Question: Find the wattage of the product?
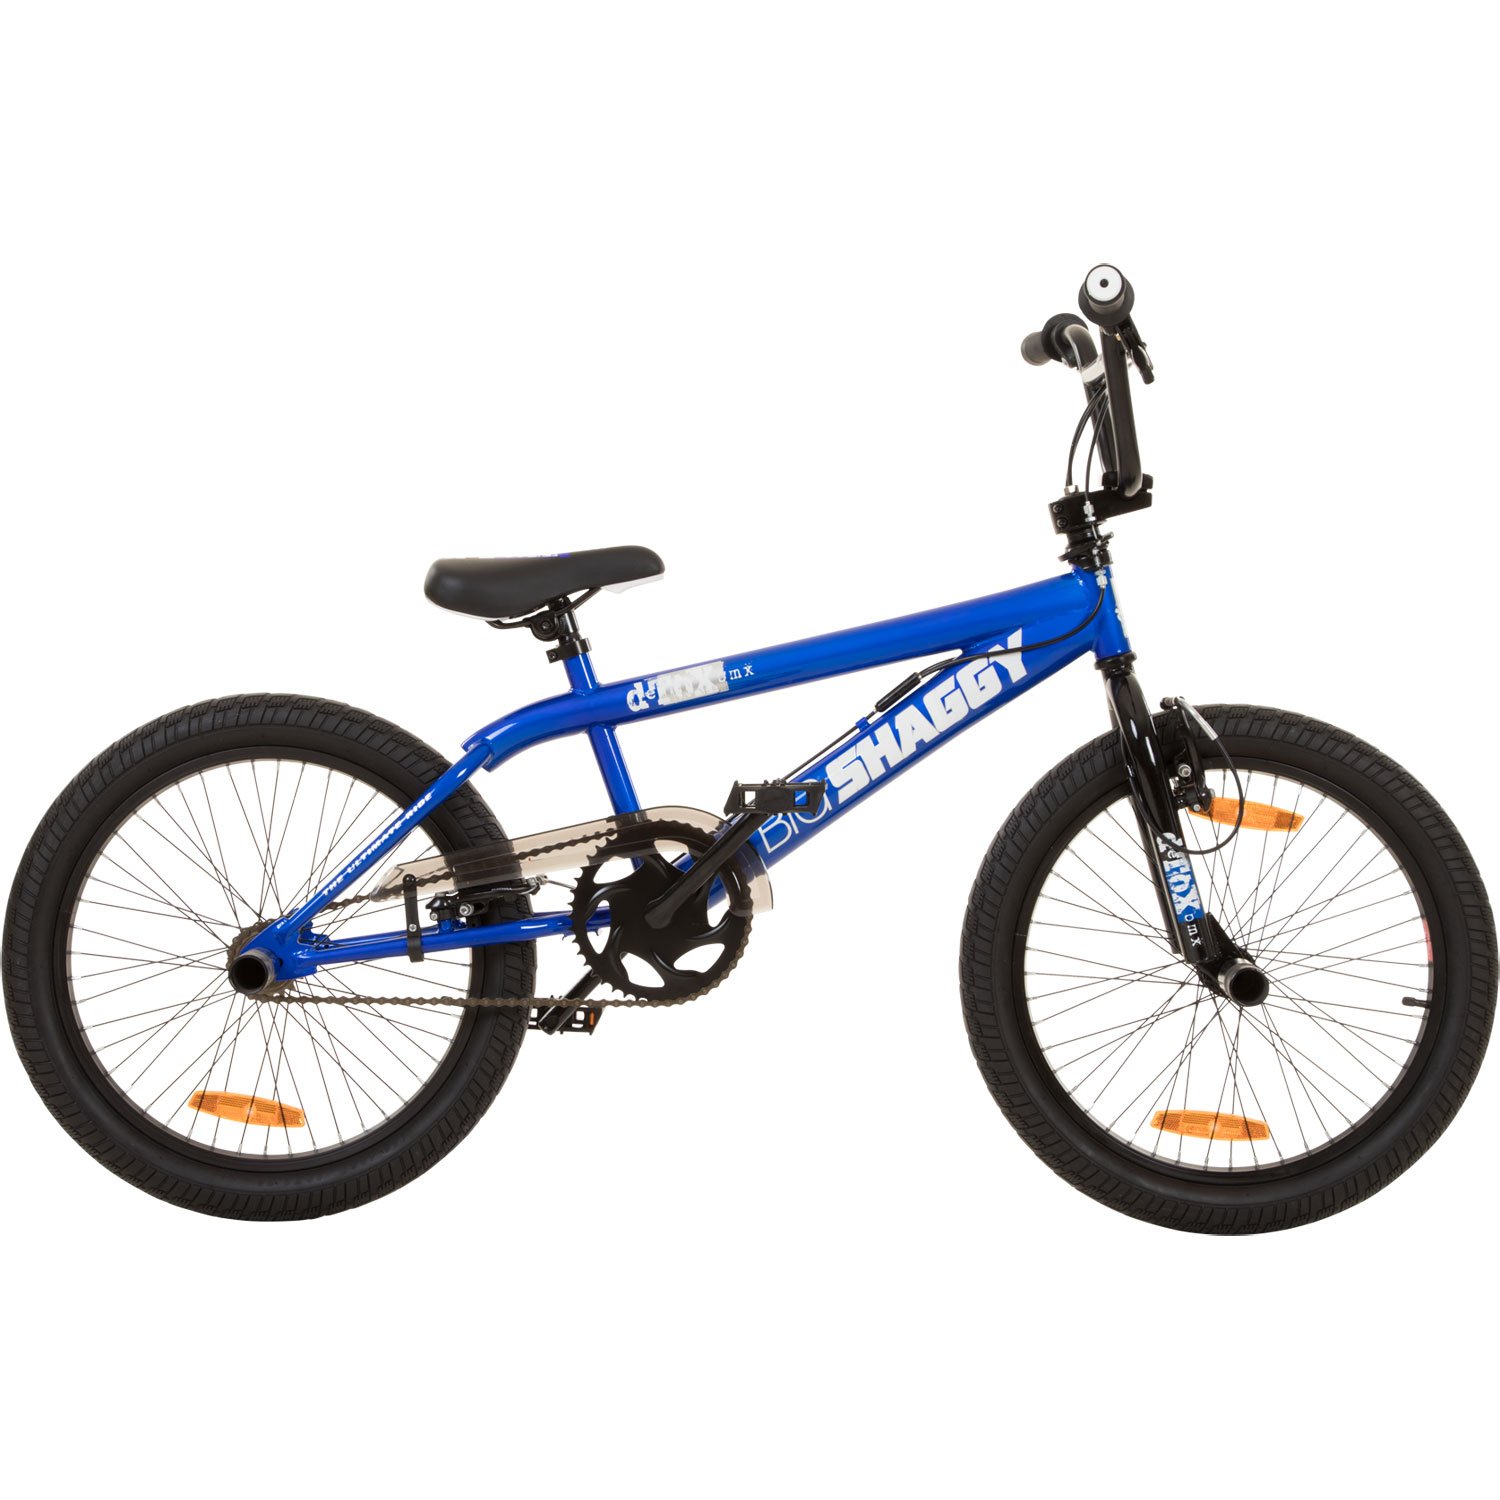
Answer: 7.0 watt